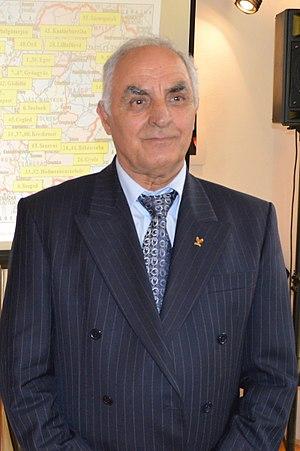
János Varga est un lutteur hongrois, champion olympique